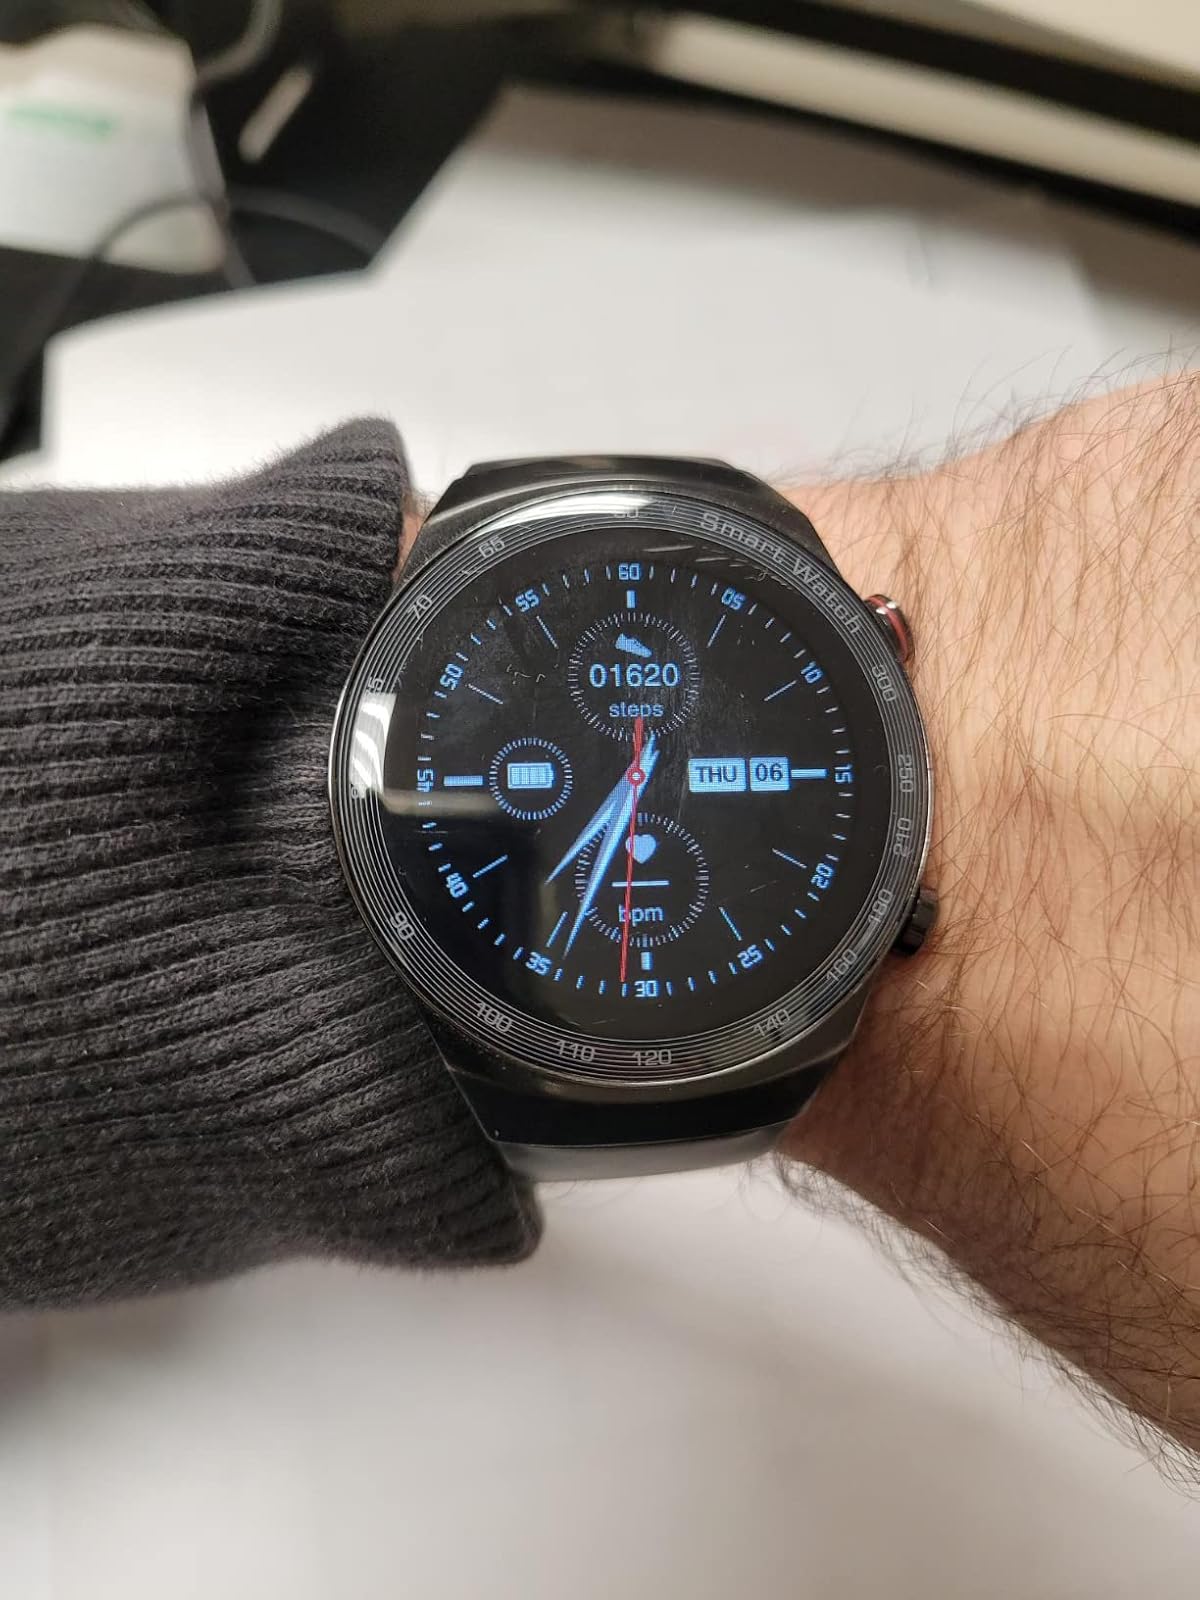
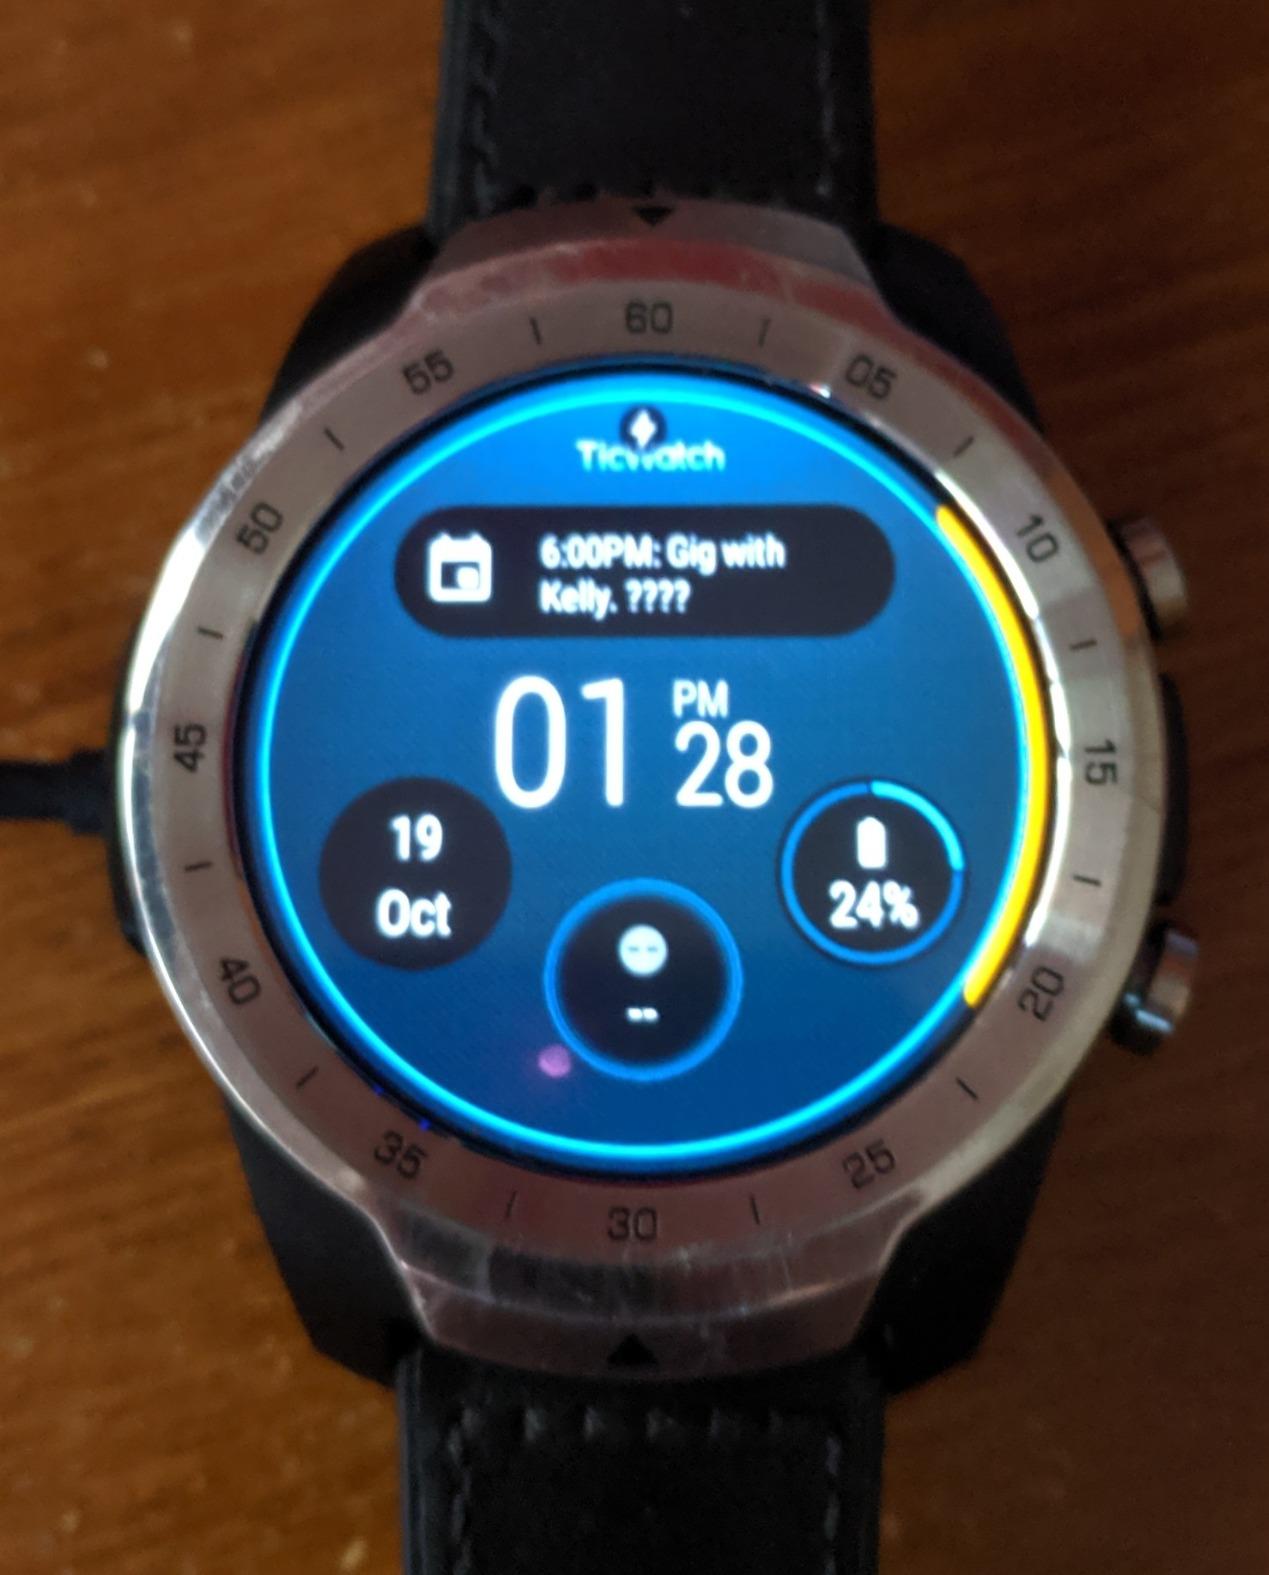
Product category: smartwatch
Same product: no